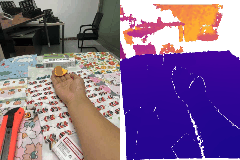
Label: orange